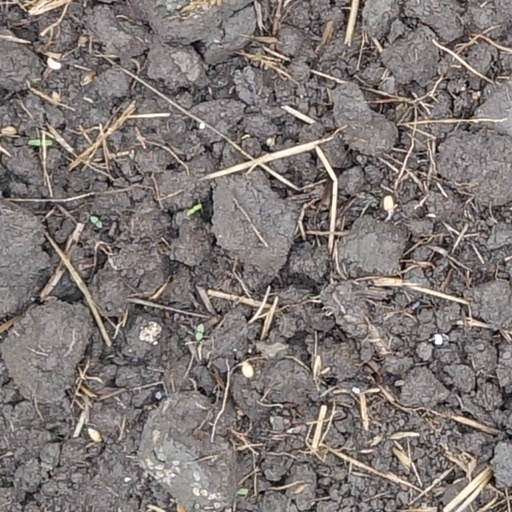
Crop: wheat